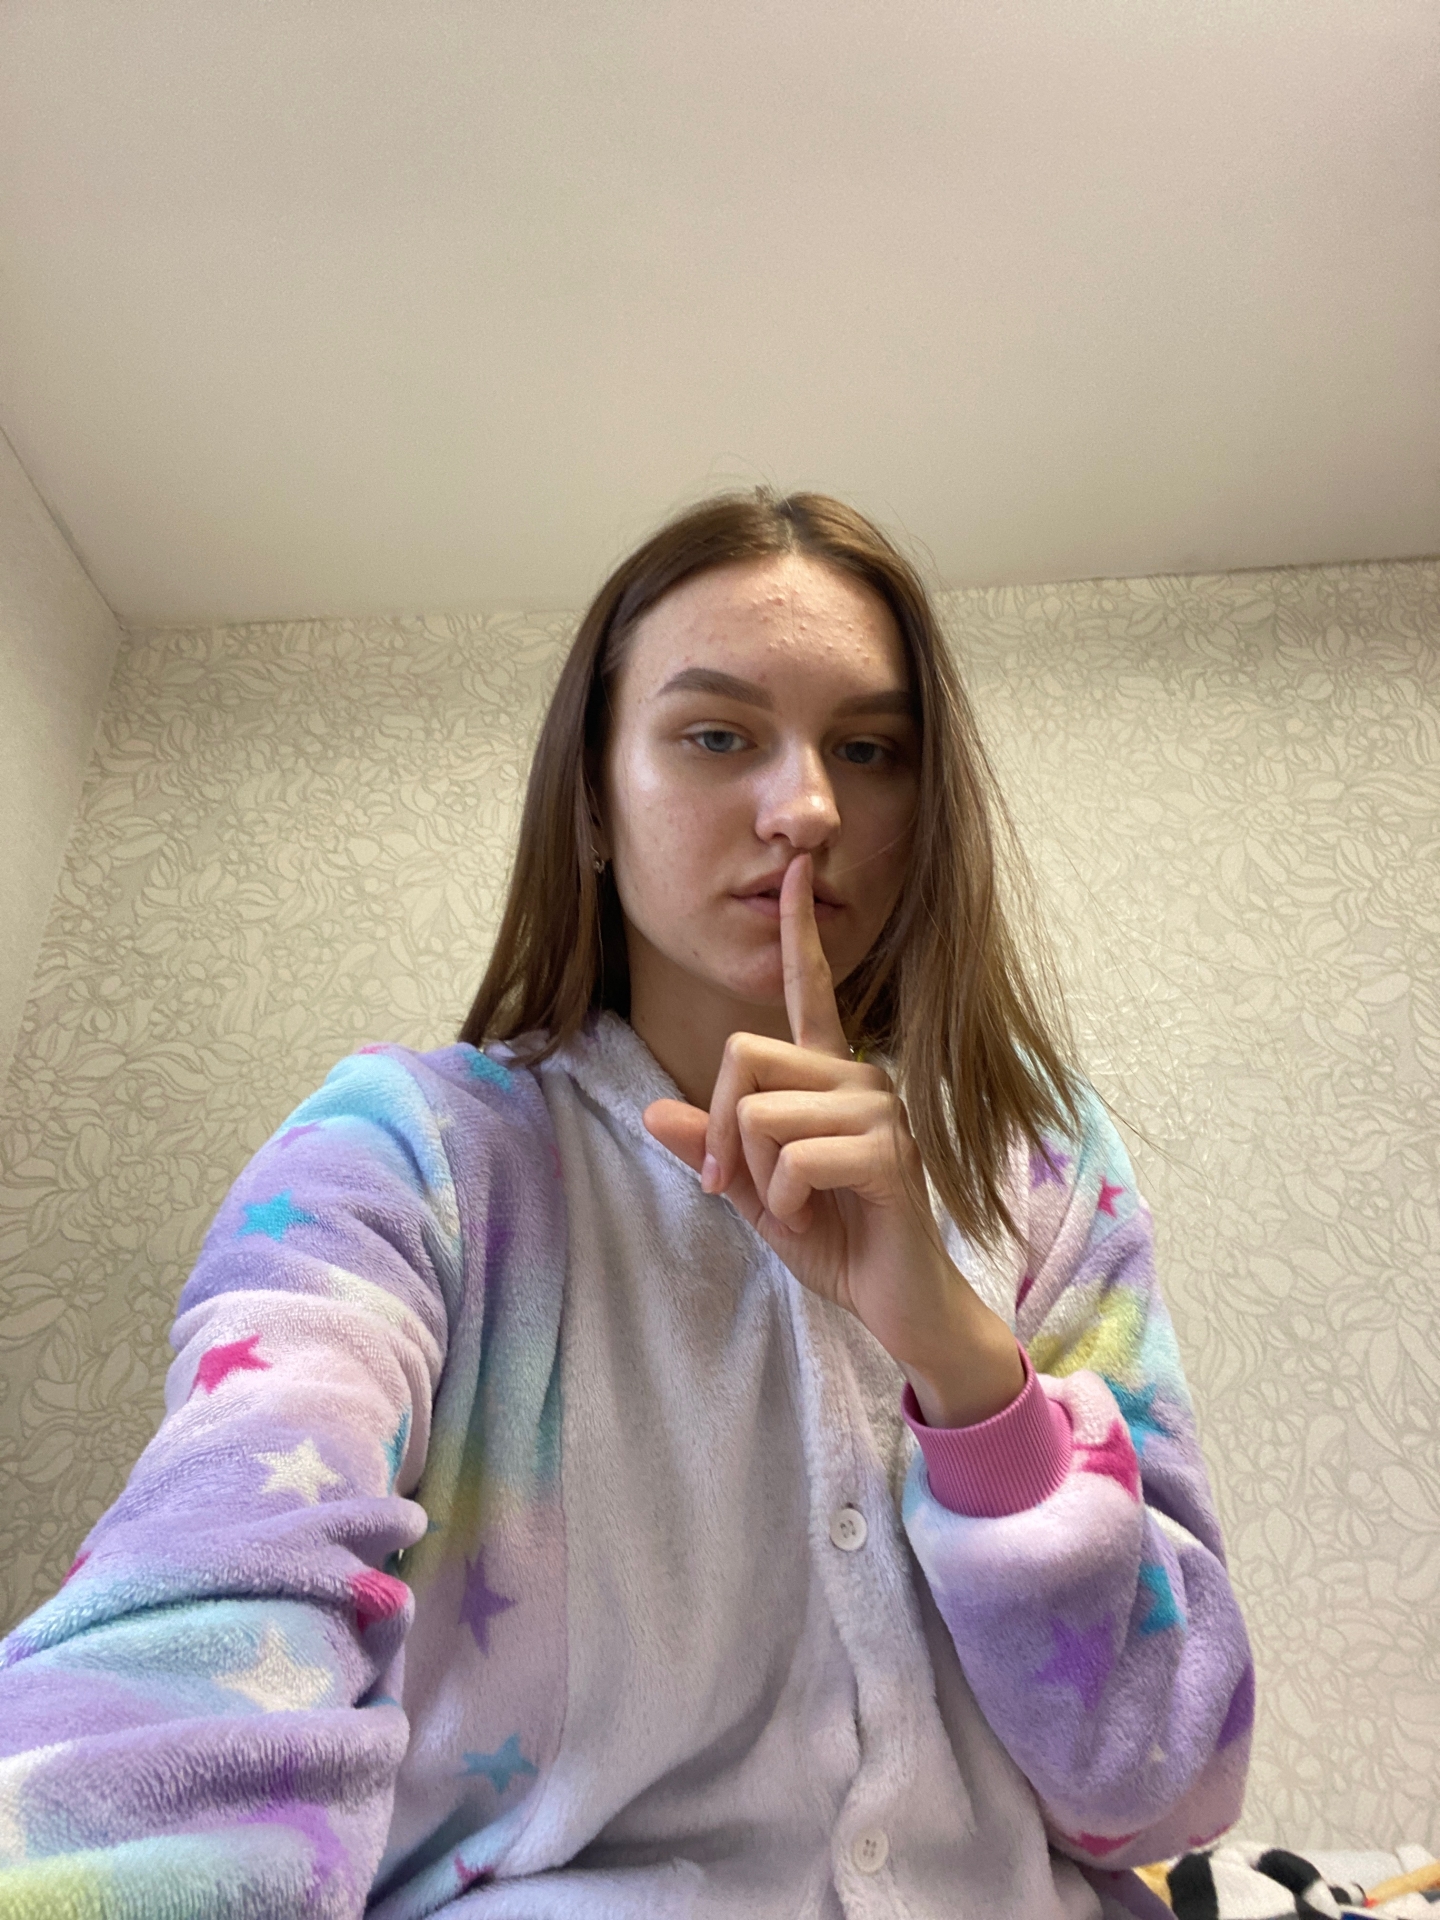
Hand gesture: mute